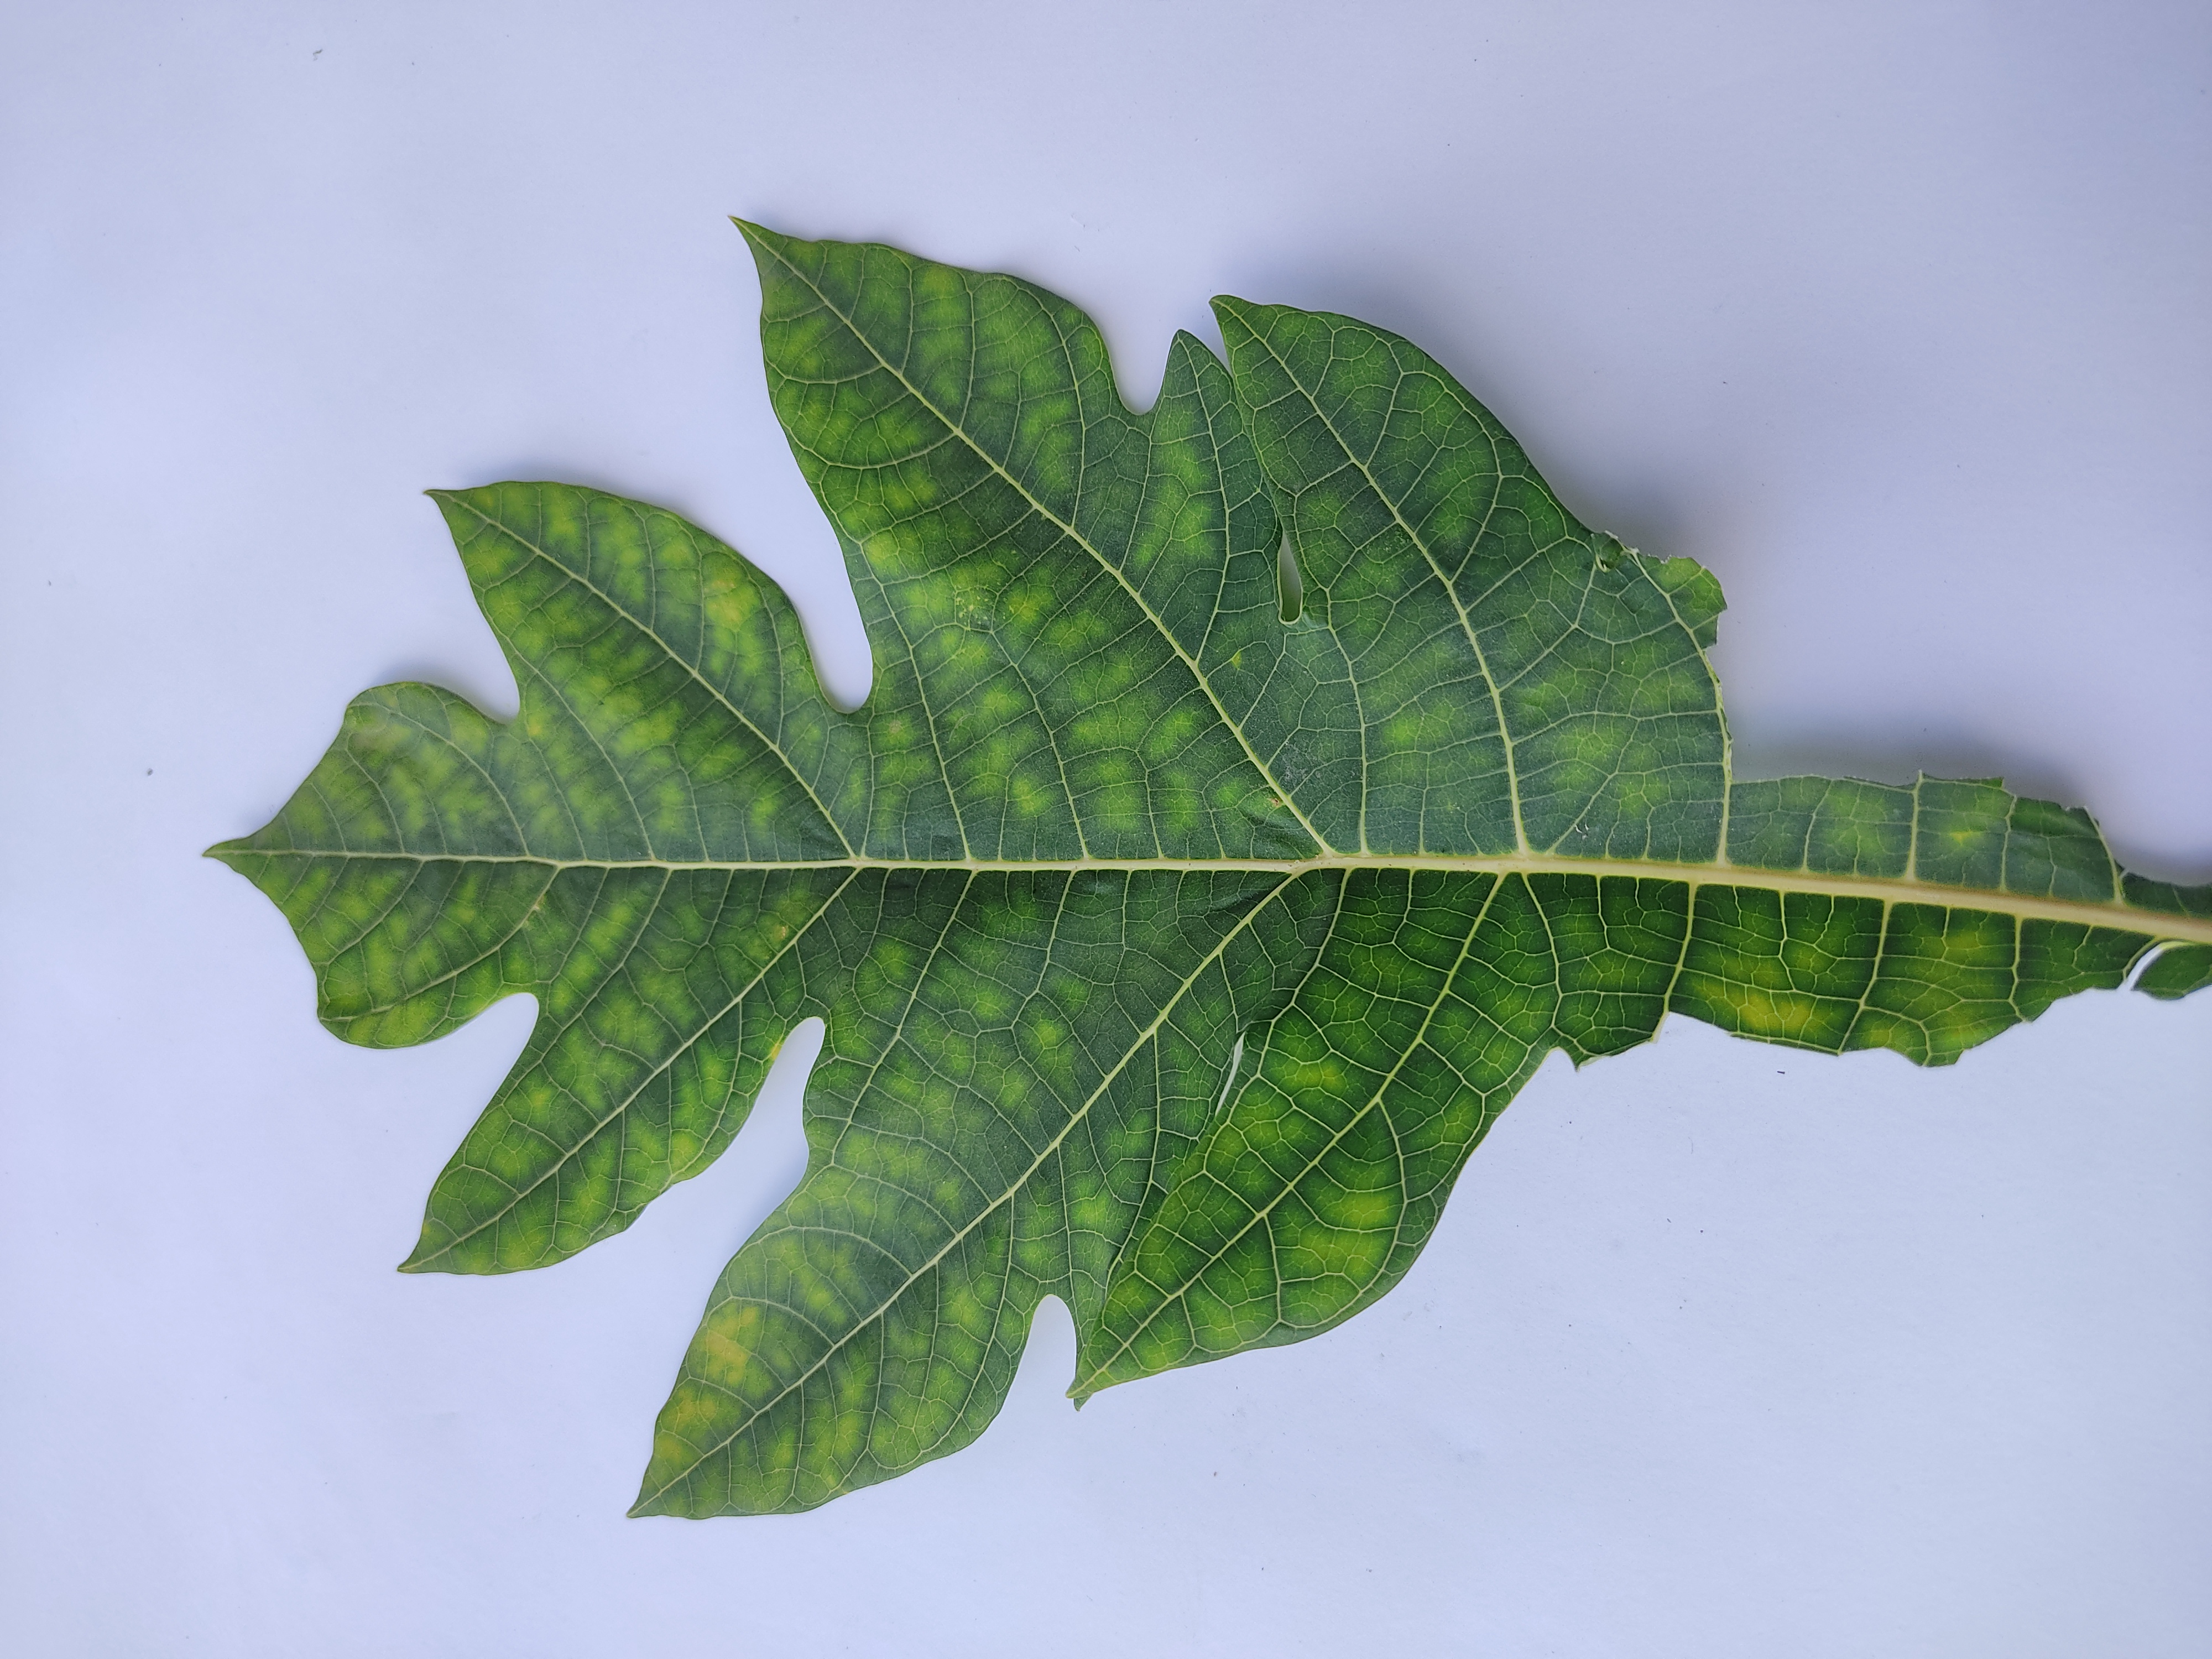
Label: Ring Spot